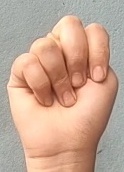
ASL sign: N